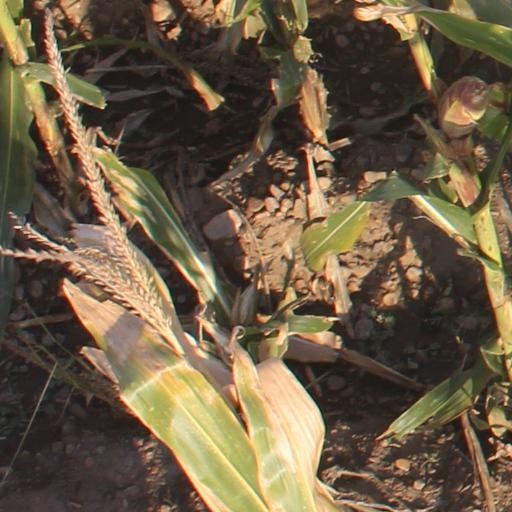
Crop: maize; corn